Bangalore Open Air

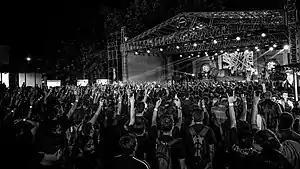
2017 edition of G Shock Bangalore Open Air.

The 7th anniversary edition of G-Shock Bangalore Open Air was held on 7 July 2018 at Aadya Farms and Leisure Resorts, Yelahanka, Bangalore. This edition marked the maiden show of American thrash metal titans Overkill in India along with American death metal band Immolation and French post metal band Alcest, who brought their unique blackgaze sound to India after attempting do so since 2013.